21st Filmfare Awards

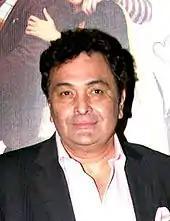
Rishi Kapoor — Best Actor winner for "Bobby"

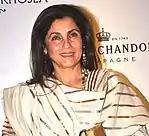
Dimple Kapadia — Best Actress co-winner for "Bobby"

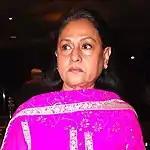
Jaya Bachchan — Best Actress co-winner for "Abhimaan"

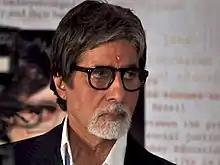
Amitabh Bachchan — Best Supporting Actor winner for "Namak Haraam"

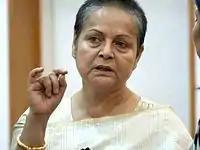
Rakhee — Best Supporting Actress winner for "Daag"

"Dimple Kapadia – Bobby" and "Jaya Bachchan – Abhimaan" (tie)